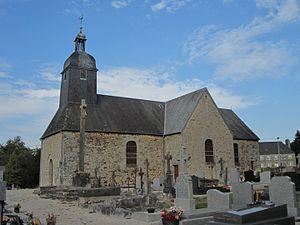
Isigny-le-Buat, Manche
Le Buat est une ancienne commune française qui a fusionné le 1ᵉʳ janvier 1969 avec celle d'Isigny pour former la nouvelle commune d'Isigny-le-Buat.